Kolokol (newspaper)

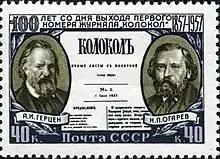
"Kolokol" commemorative postage stamp

At "Kolokol"'s base was a theory of Russian peasant socialism, elaborated by Herzen. Its political platform included democratic demands for liberation of peasants with land, and abolition of censorship and corporal punishment. Besides the articles by Herzen and Ogaryov, "Kolokol" published a variety of material on people's living conditions, social struggle in Russia, and information about abuses and secret plans of the authorities. Nikolai Dobrolyubov, Nikolai Serno-Solovyovich, Mikhail Mikhailov, Nikolai Utin, Lev Mechnikov, Mikhail Elpidin and others were among the paper's correspondents and distributors. Writers and liberal figures such as Ivan Aksakov, Yuri Samarin, Alexander Koshelev, Ivan Turgenev and others delivered material for "Kolokol".